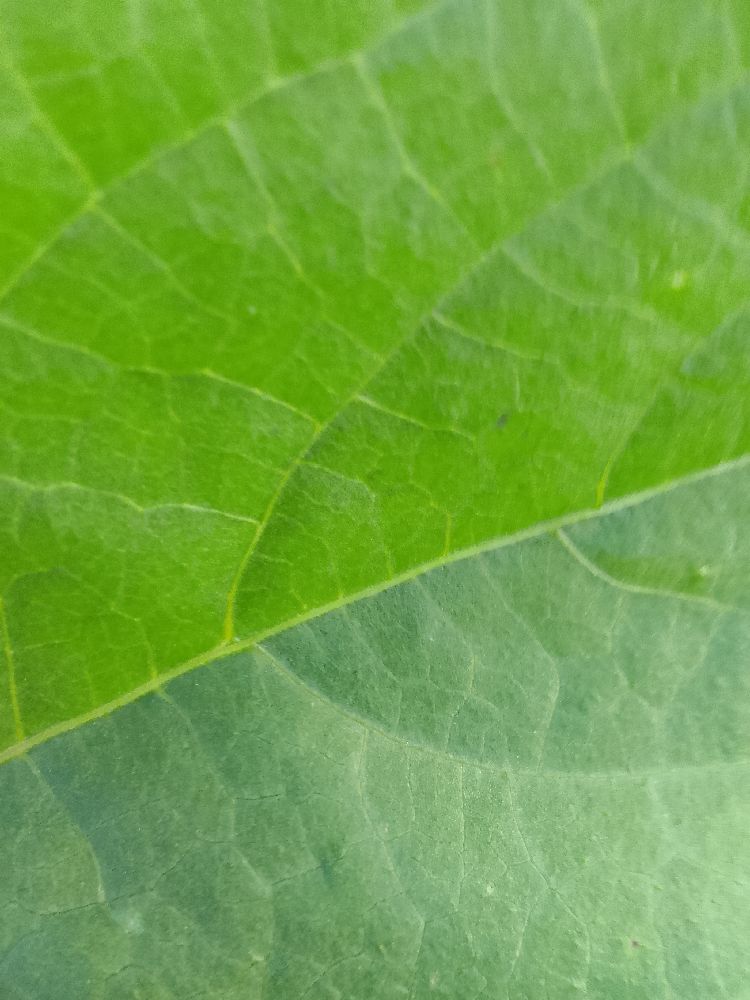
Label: healthy